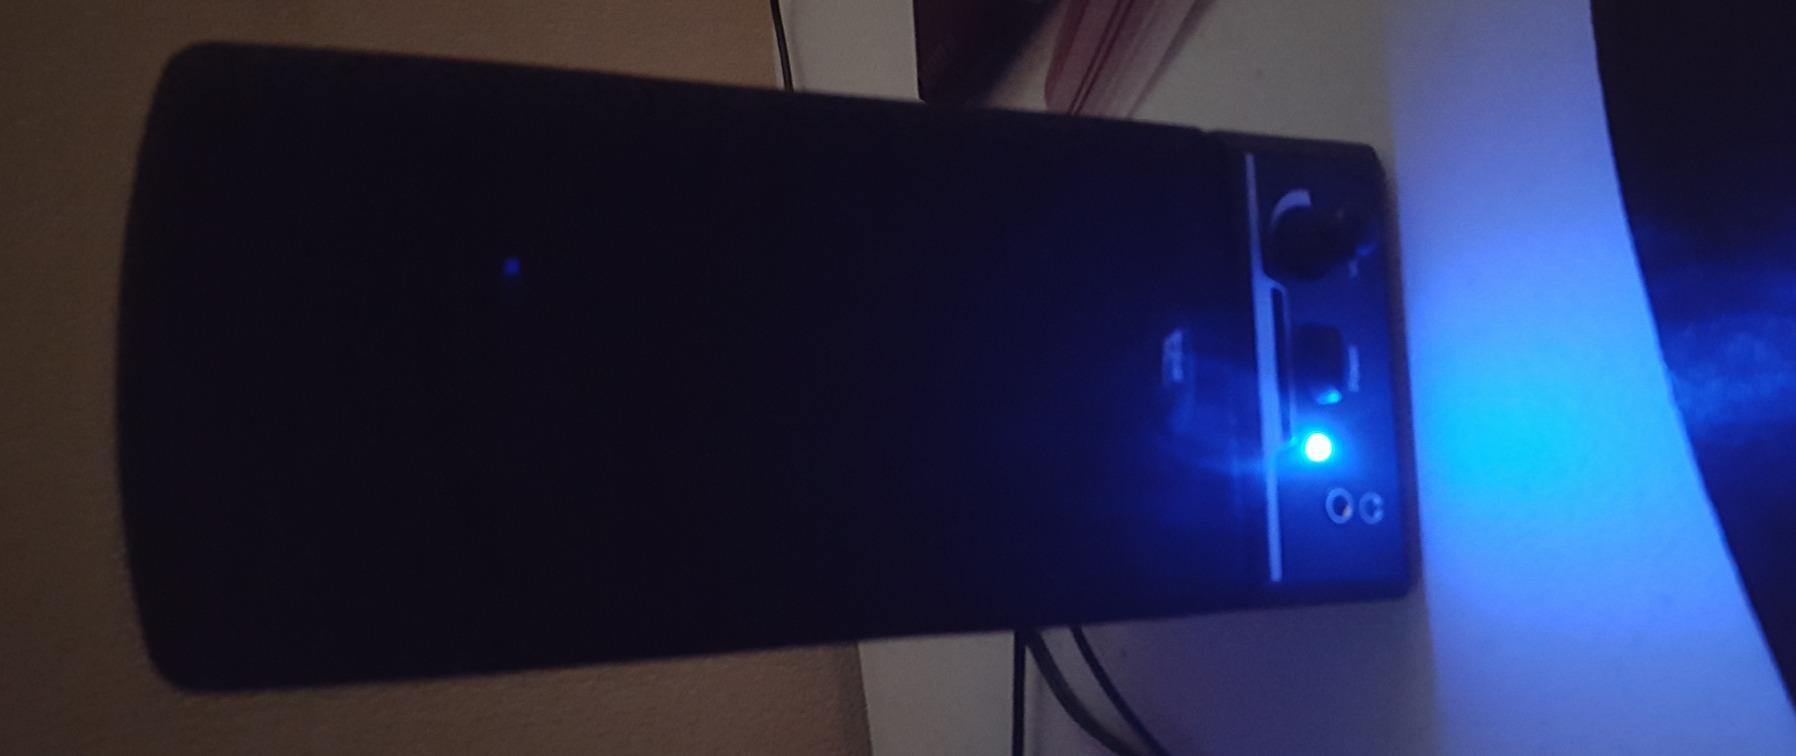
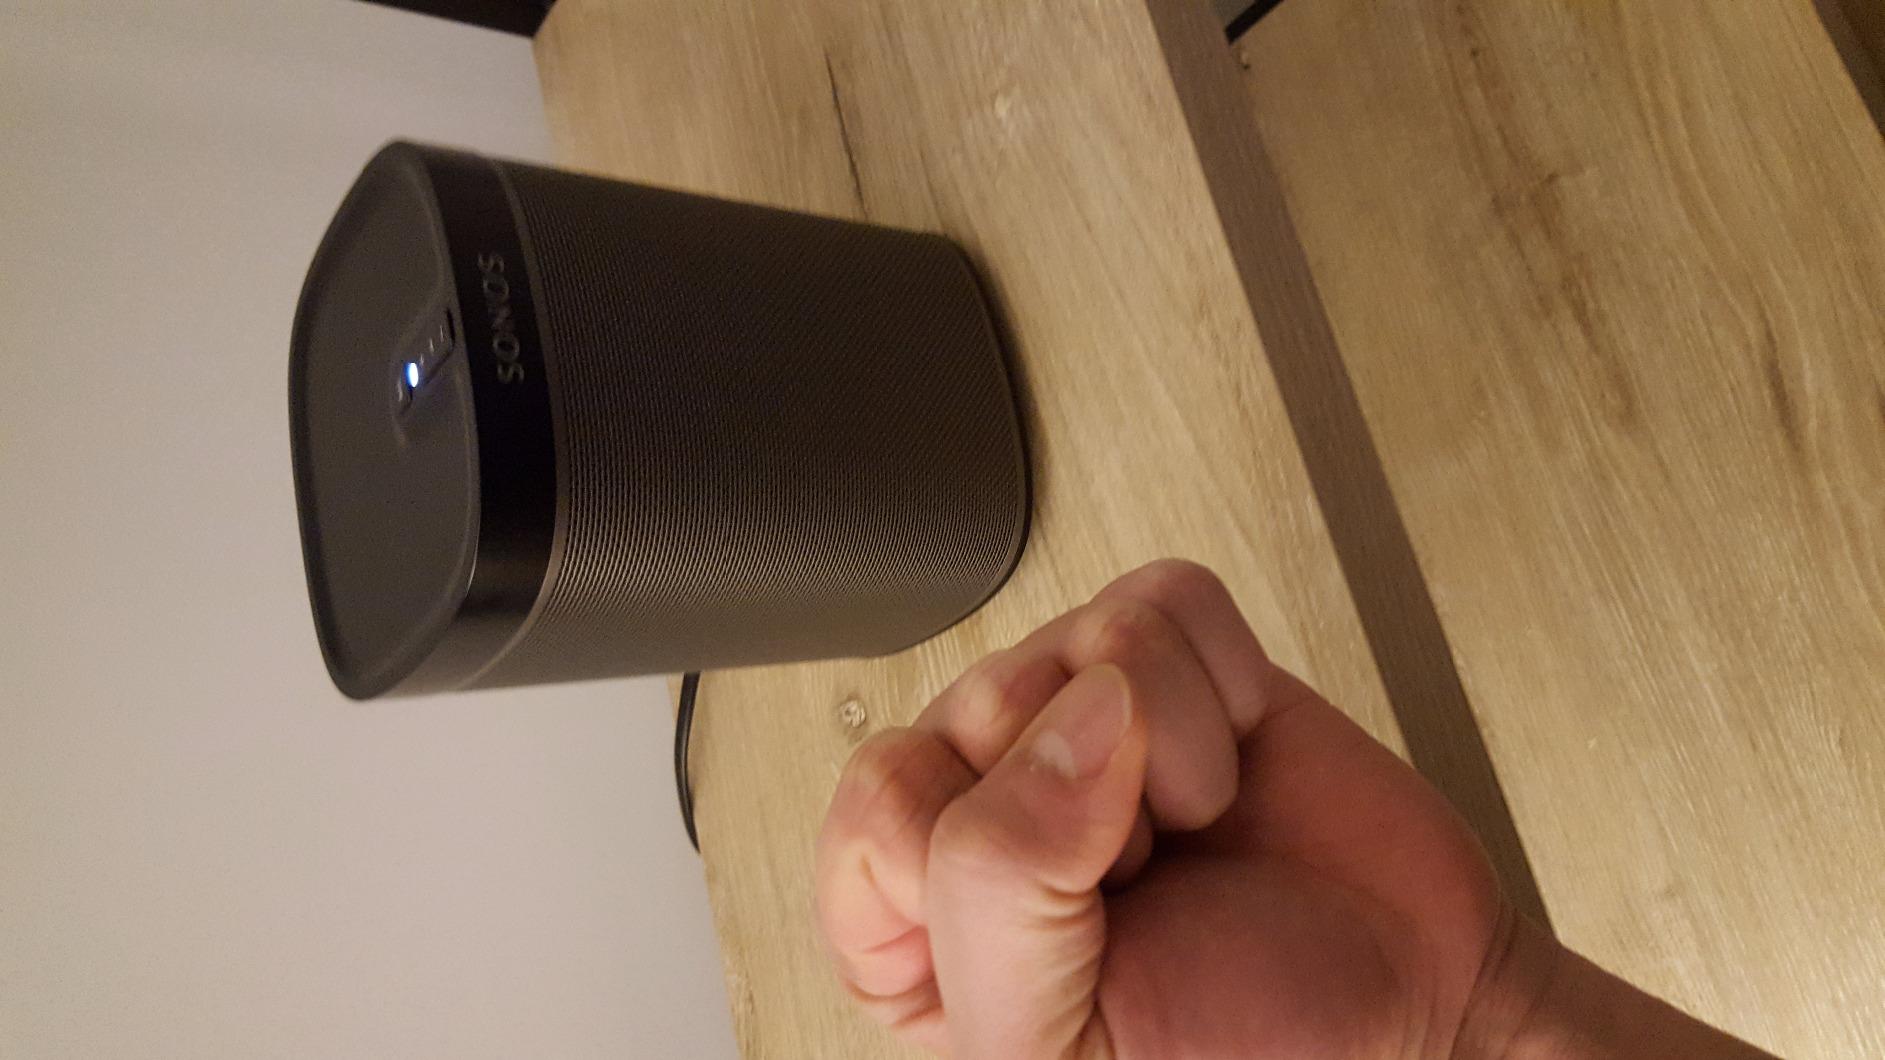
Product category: speaker
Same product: no